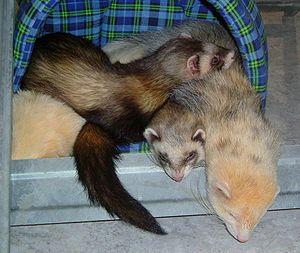
En mai-juin 2020, le SARS-CoV-2 chez les animaux non humains n'a été observé que très sporadiquement et « le rôle des animaux dans l'épidémiologie du SRAS-CoV-2 est encore largement inconnu », nécessitant des recherches urgentes.
Le furet est un mustélidé exclusivement domestique du genre Mustela, genre qui comprend également la belette, l'hermine et le vison. C'est une sous-espèce de Mustela putorius domestiquée au cours du Iᵉʳ millénaire av. J.-C. et qui n'existe pas naturellement à l'état sauvage. Traditionnellement utilisé pour la chasse aux rongeurs près des habitations et au lapin dans les terriers, le furet est également élevé pour sa fourrure et comme animal de laboratoire. Il est de nos jours essentiellement apprécié comme animal de compagnie.
Un animal domestique est un animal appartenant à « une espèce qui a fait l’objet d’une pression de sélection continue et constante. Ceci a permis la formation d’un groupe d’animaux qui a acquis des caractères stables, génétiquement héritables ».
Les Mustélidés, du latin mustela signifiant belette, sont une famille de mammifères caniformes de l'ordre des Carnivora. Ce sont des prédateurs, de taille variée, avec un corps allongé et des pattes courtes. Ils possèdent des glandes sécrétrices développées qui peuvent dégager une odeur musquée en cas d'attaque. Divisée en plusieurs sous-familles, la famille des Mustélidés comprend 55 espèces réparties en une vingtaine de genres ; elle est proche de la famille des Méphitidés.